Monsaraz

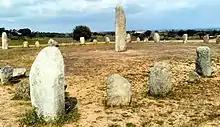
The Megalithic monuments of the Cromlech of Xerez

Due to its geographic position, the hilltop of Monsaraz always occupied an important place in the history of the municipality, having been occupied by different peoples since the pre-historical record. It is one of the oldest settlements in southern Portugal, occupied since pre-history, with examples of permanent habitation including hundreds of megalithic monuments. These include the Neolithic remains of: Megalithic Monuments of Herdade de Xerez, Olival da Pega Dolmens, Menhir of Bulhoa, Rocha dos Namorados Menhir and Outeiro Menhir. The hill, on which the main settlement is located, was a pre-historic fortification, or castro, that was the basis of pre-Roman occupation and funerary temples, carved from the local rock.